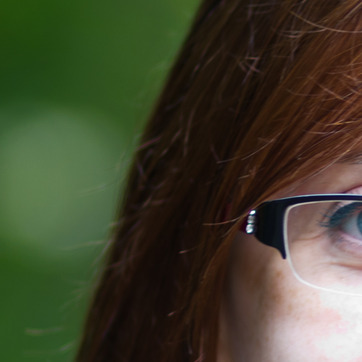
Material: hair